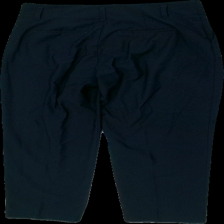
View: back
Type: Trousers
Category: Ladies
Brand: Part Two
Colors: Blue
Material: 58% polyester, 42% cotton
Cut: Regular
Size: 36
Season: All
Price range: 50-100
Recommended usage: Reuse